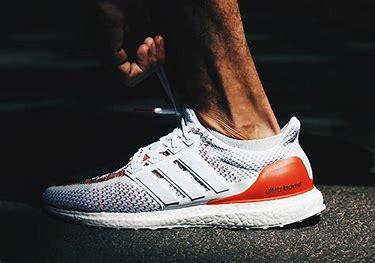
Brand: Adidas
Model: Ultra Boost